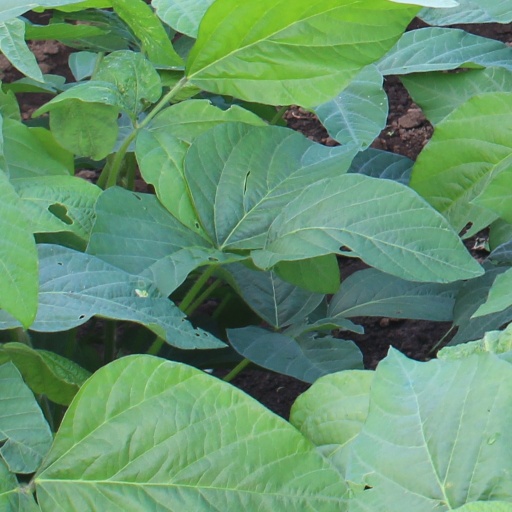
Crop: soybean